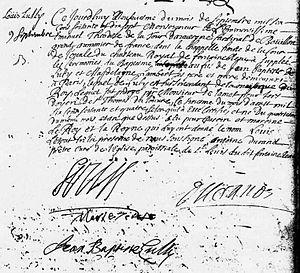
Acte de baptême de Louis Lully, fils de Jean-Baptiste Lully. On peut voir sur l'acte les signatures de Louis XIV et de la reine Marie-Thérèse, parrain et marraine de l'enfant, et de Jean-Baptiste Lully.
L'église Saint-Louis est une église catholique située à Fontainebleau au 2 rue de la Paroisse, dans le diocèse de Meaux. Elle est l'église paroissiale de la ville, non loin du château de Fontainebleau. Le curé actuel est le père José Antonini.
Louis Lully est un musicien français né à Paris le 4 août 1664 et mort dans la même ville le 1ᵉʳ avril 1734.
Jean-Baptiste Lully né à Florence le 28 novembre 1632 et mort à Paris le 22 mars 1687, est un compositeur et violoniste de la période baroque, d'origine italienne, actif en France sous le règne de Louis XIV. Naturalisé français en 1661, il est nommé, la même année, surintendant de la musique du roi et l'année suivante maître de musique de la famille royale.